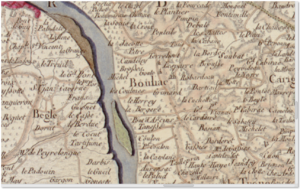
Carte de Cassini n°104 (Bordeaux, zoom sur Bouliac), 1756.
Bouliac est une commune du Sud-Ouest de la France, située dans le département de la Gironde, en région Nouvelle-Aquitaine.